Canada's Olympic Broadcast Media Consortium

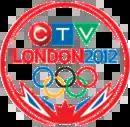
CTV version of the Consortium logo slated to be used for the 2012 games.

The consortium also held rights to the 2012 Summer Olympics. Coverage plans for those games were follows (see above).